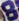
Number: 8